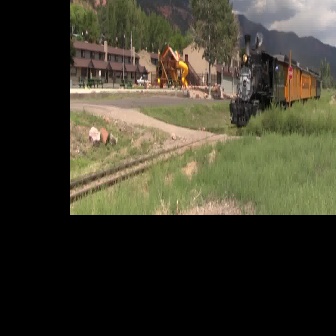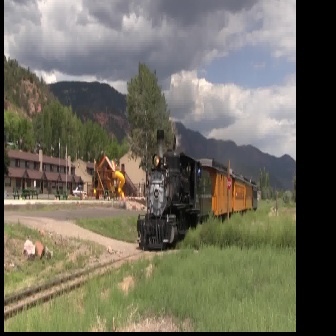
  Please identify the target specified by the bounding box [228,34,322,127] in the first image and locate it in the second image. Return the coordinates in [x_min,y_min,x_max,y_max] format.
Answer: [136,129,257,249]